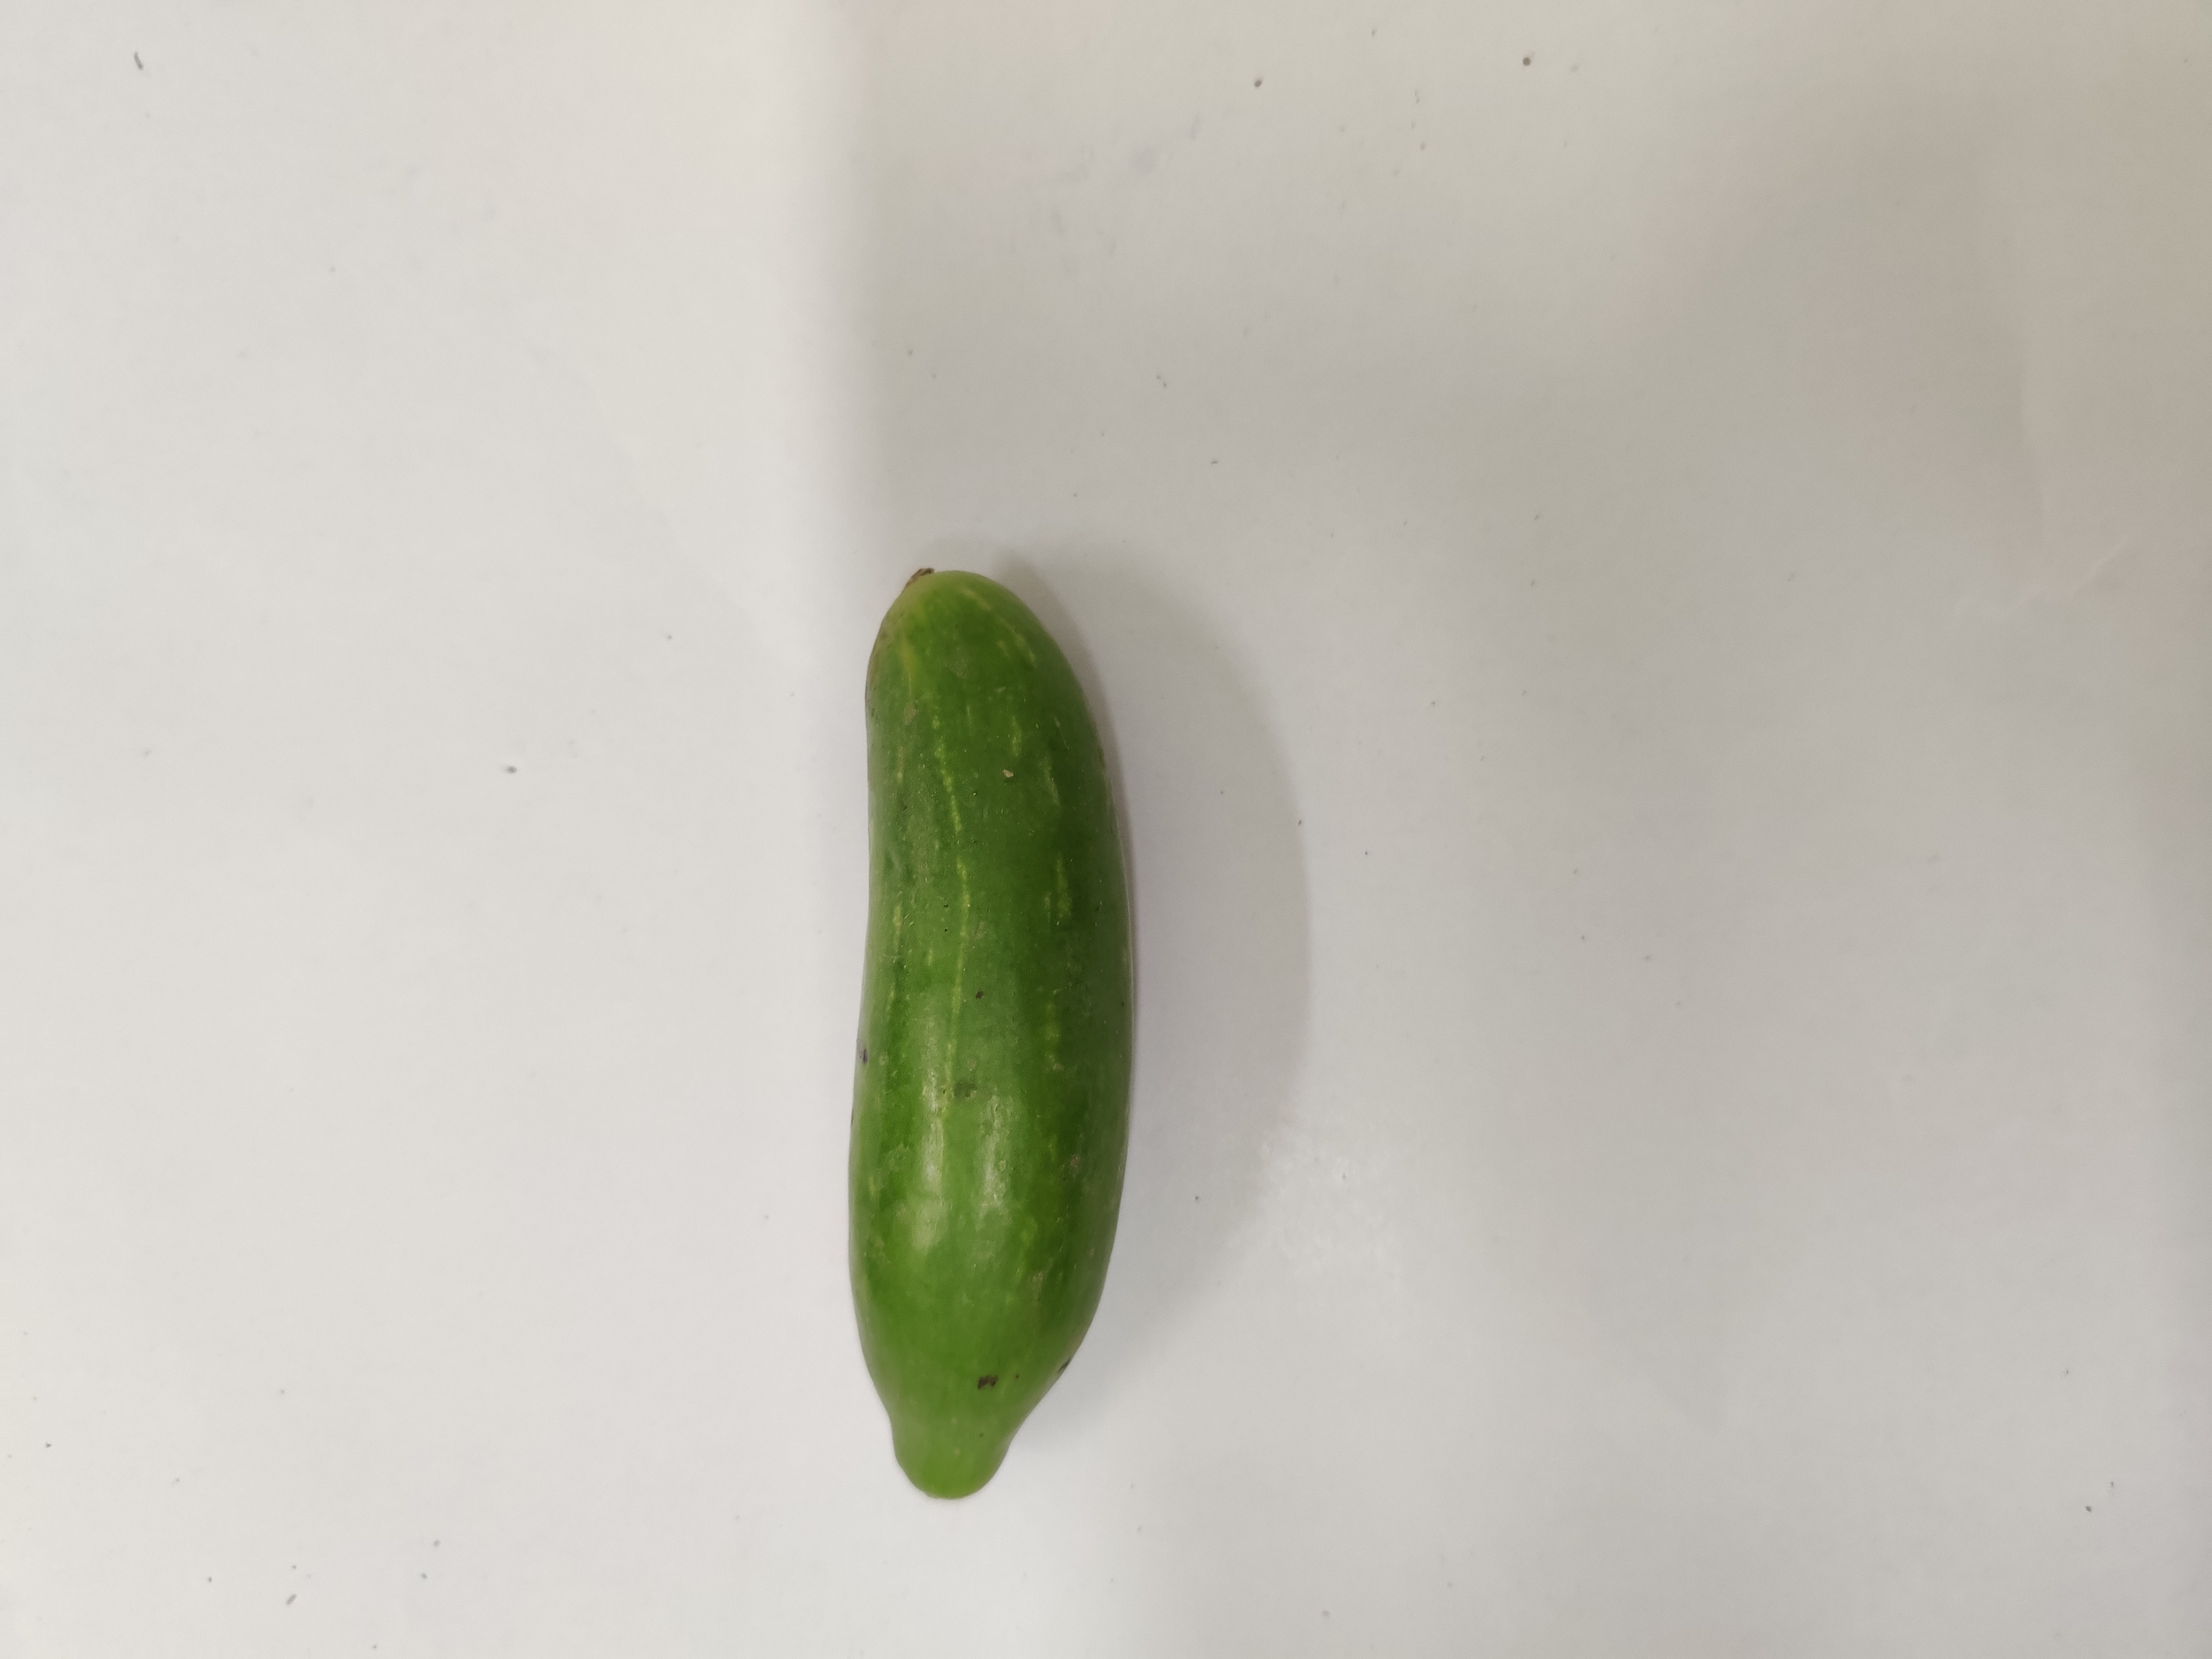
Crop: Ivy Gourd
Condition: Fresh